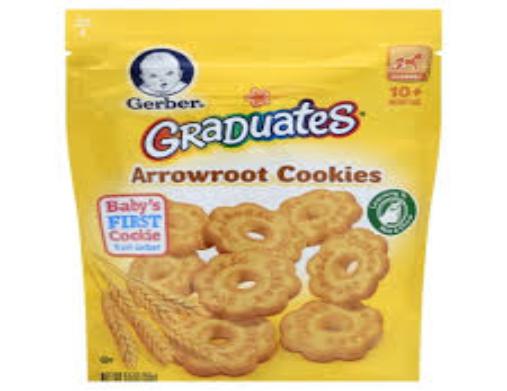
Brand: Arrowroot biscuits
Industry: Food